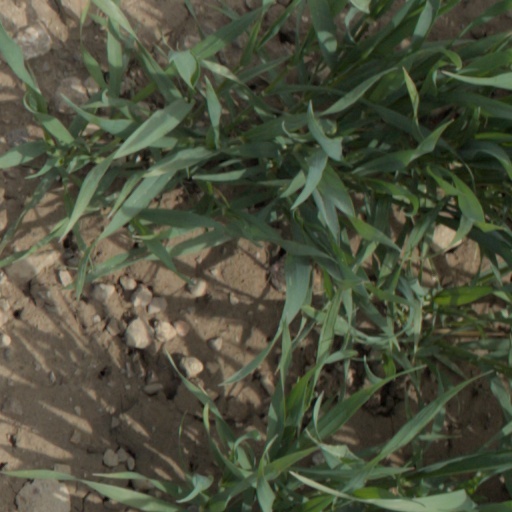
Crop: wheat